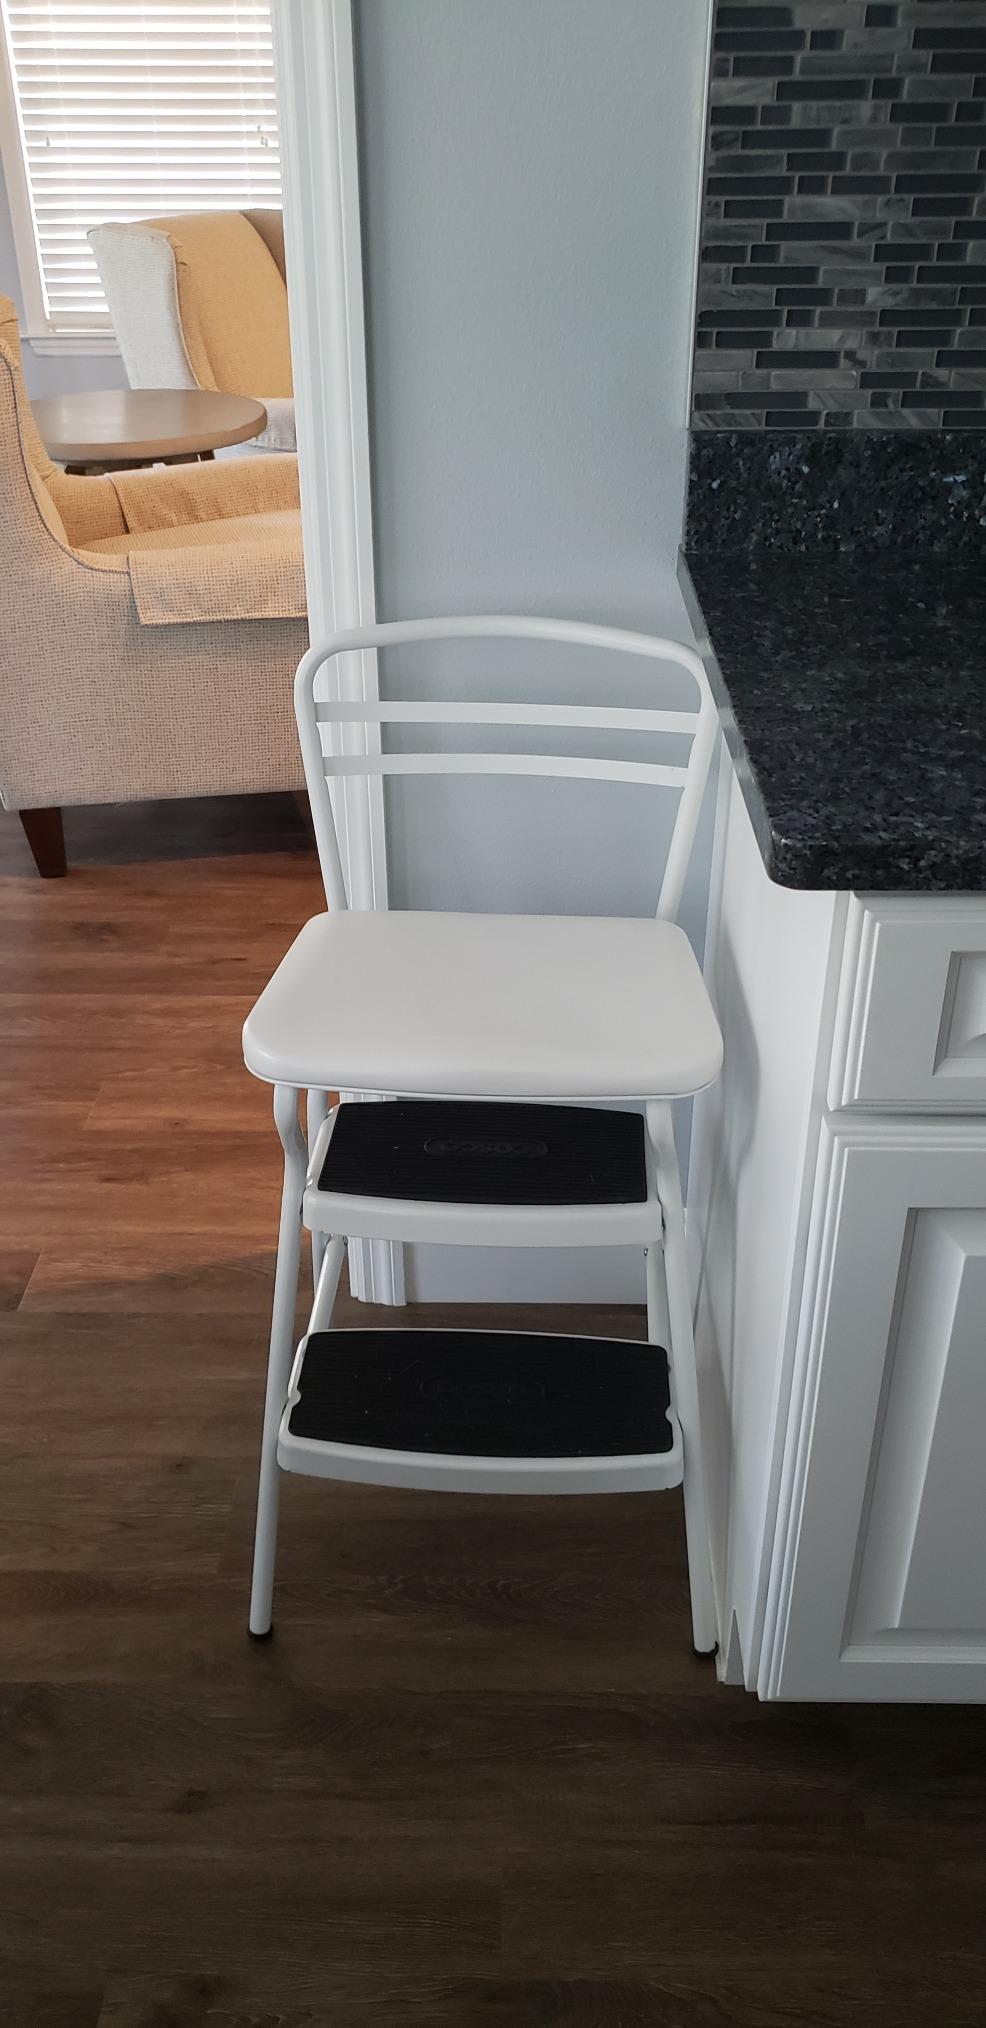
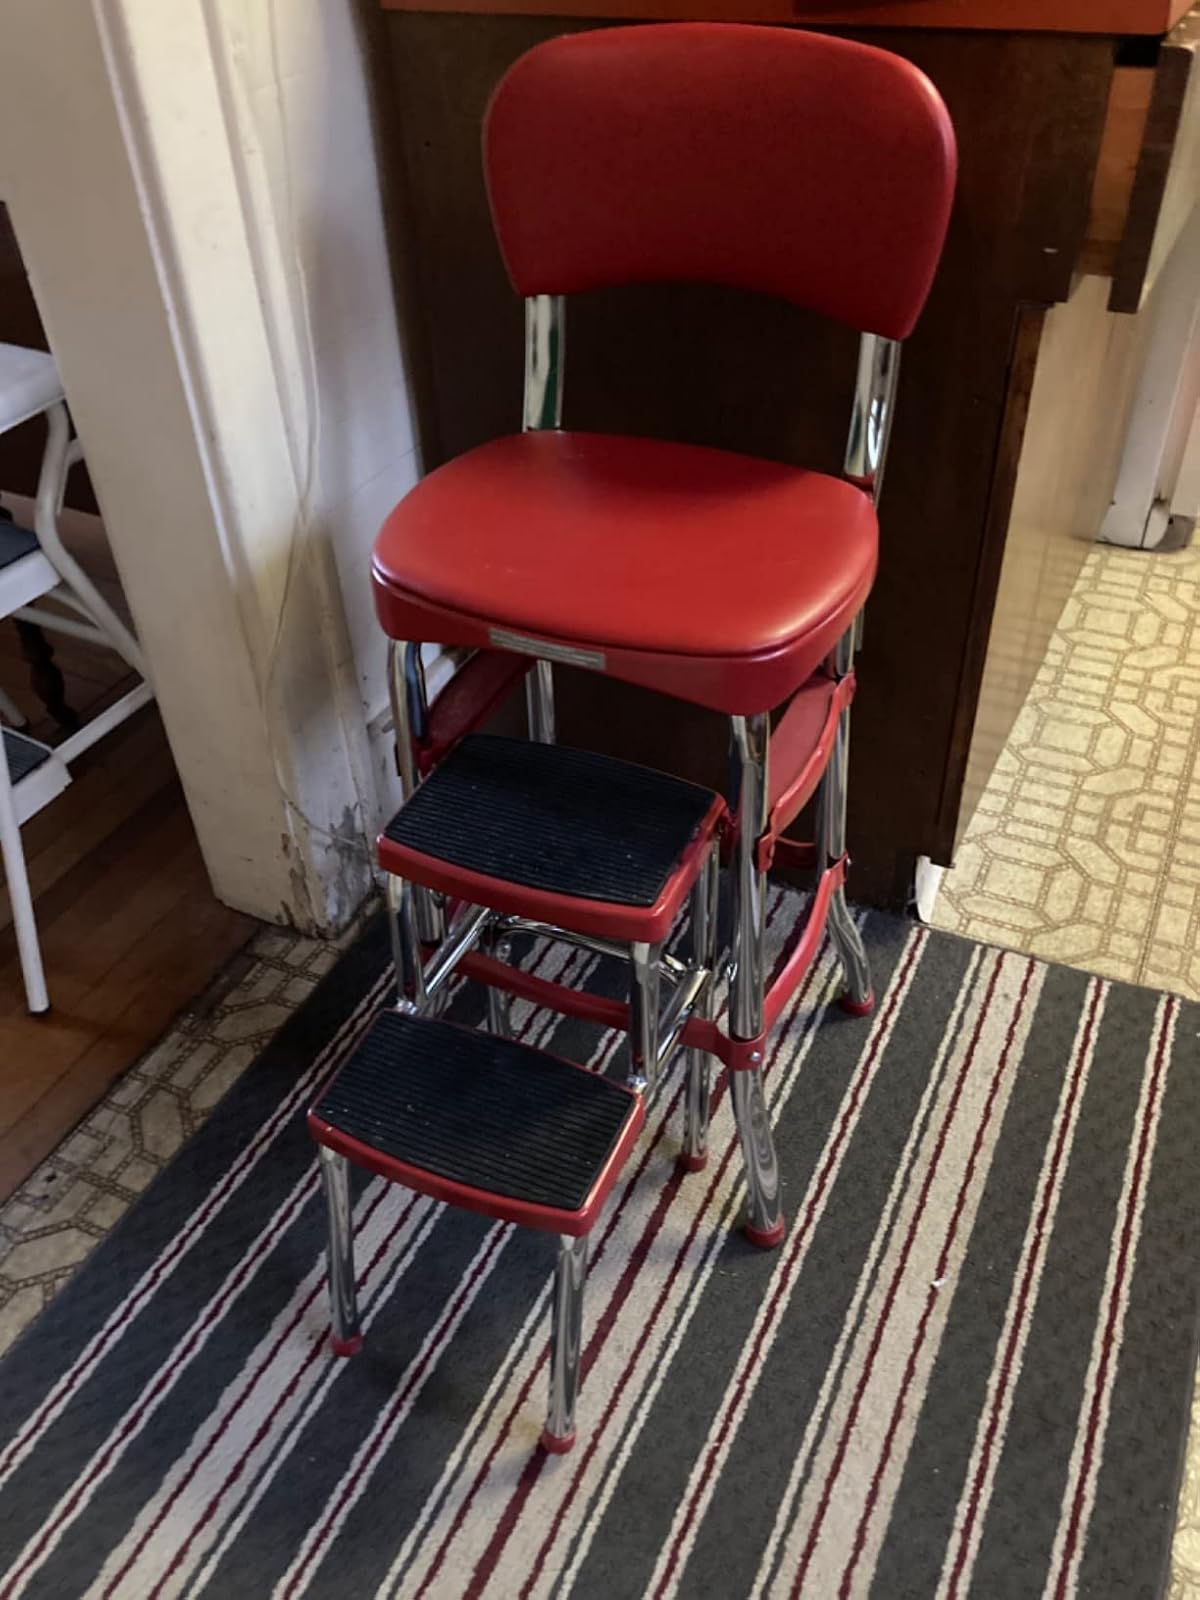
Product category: items_chair
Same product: no